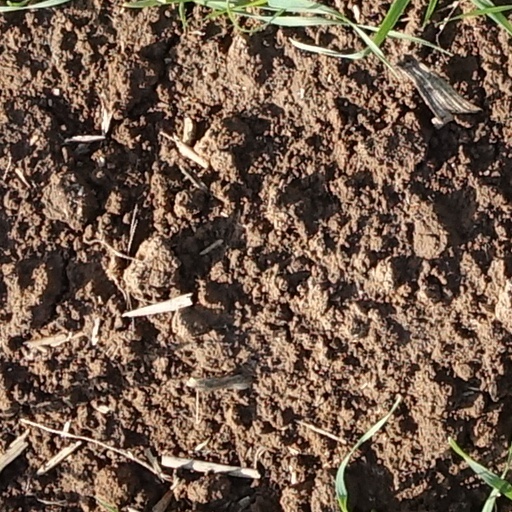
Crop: wheat